Kilcommon (County Mayo civil parish)

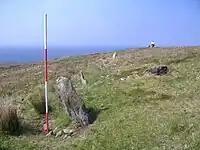
A series of ancient markers on Cnoc Nansai, Graughil

Sea cliffs run along much of the coast from the high Benwee Head and along the north coastline to Glinsk mountain. The rocky islands known as The Stags, pictured below are to be seen off the North Kilcommon coastline.